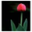
Label: tulip